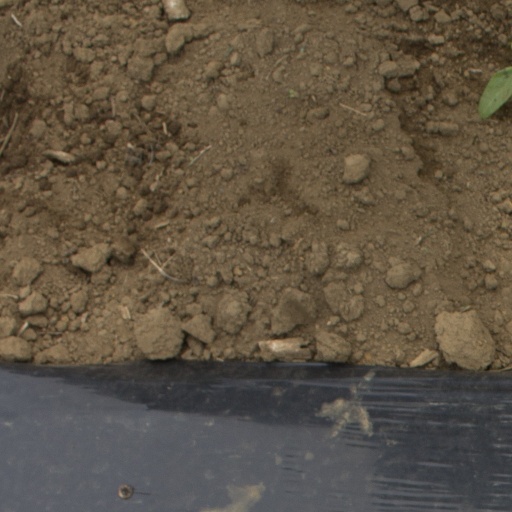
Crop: Jerusalem artichoke